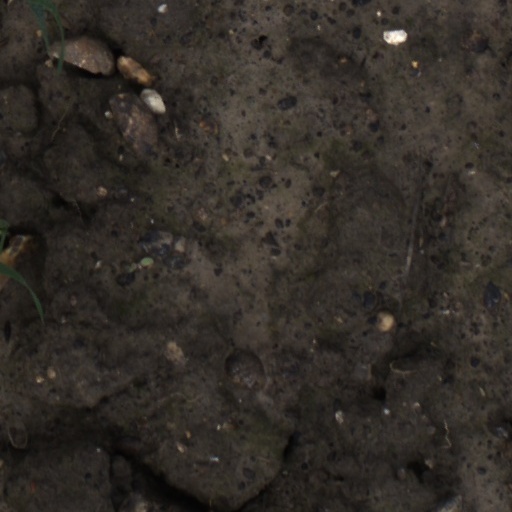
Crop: wheat